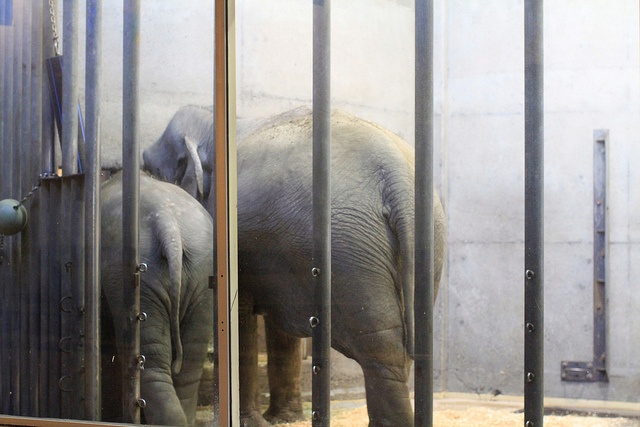
Two elephants standing in an enclosed indoor pen
Two elephants in a cage with their backs turned.
two elephants in a cage with each other eating.
One adult elephant with a young elephant in a cage.
A couple of elephants standing in an indoor enclosure.